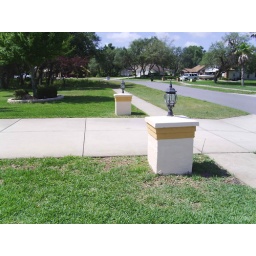
Repaired block lamp post after it was backed into by a car